Two Among Millions

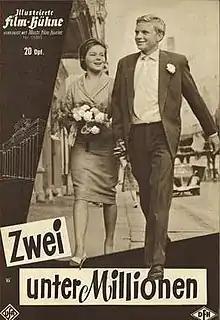

Two Among Millions (German: Zwei unter Millionen) is a 1961 West German drama film directed by Victor Vicas and starring Hardy Krüger, Loni von Friedl and Joseph Offenbach.